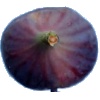
Label: Fig 1